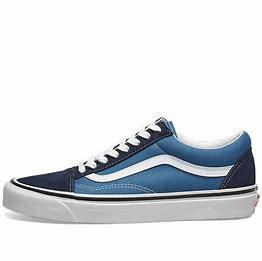
Brand: Vans
Model: UA Old Skool 36 DX